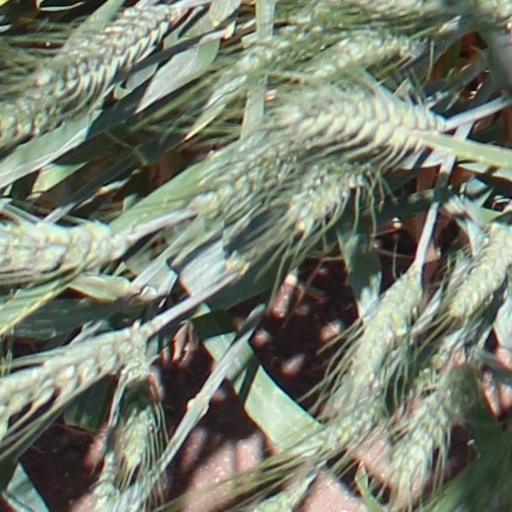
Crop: wheat